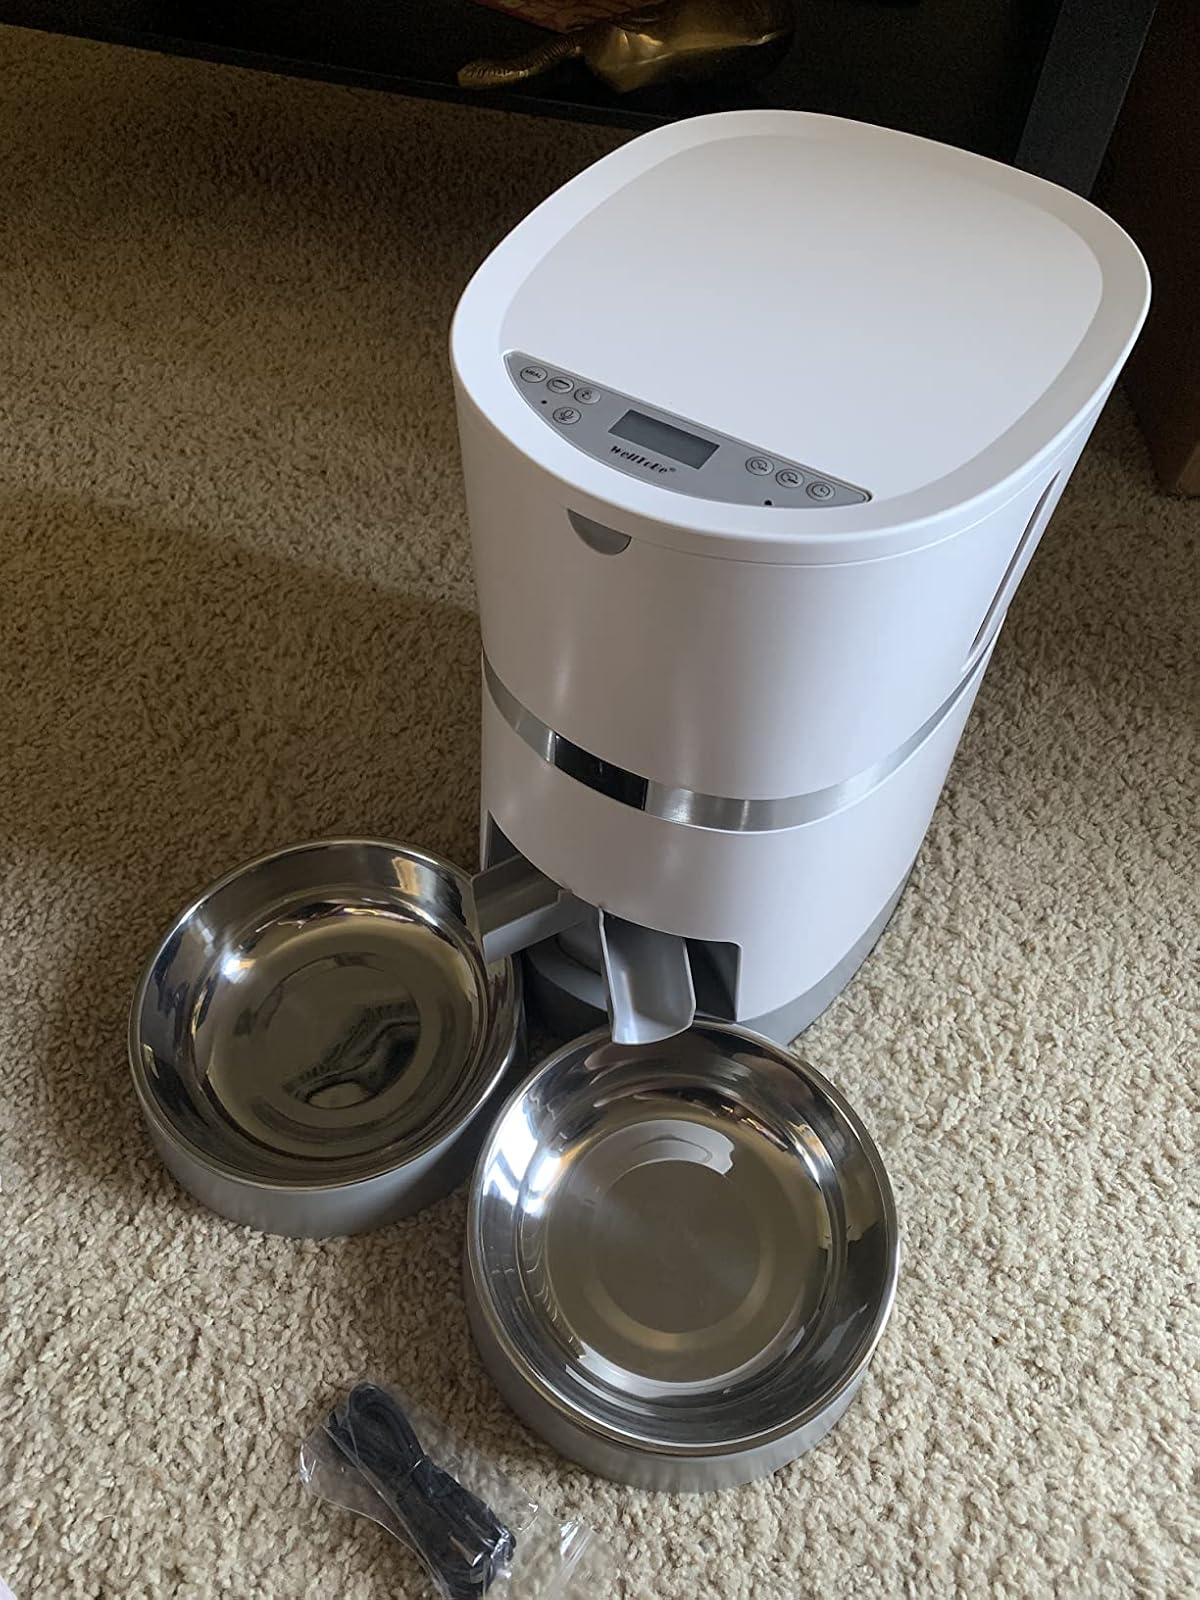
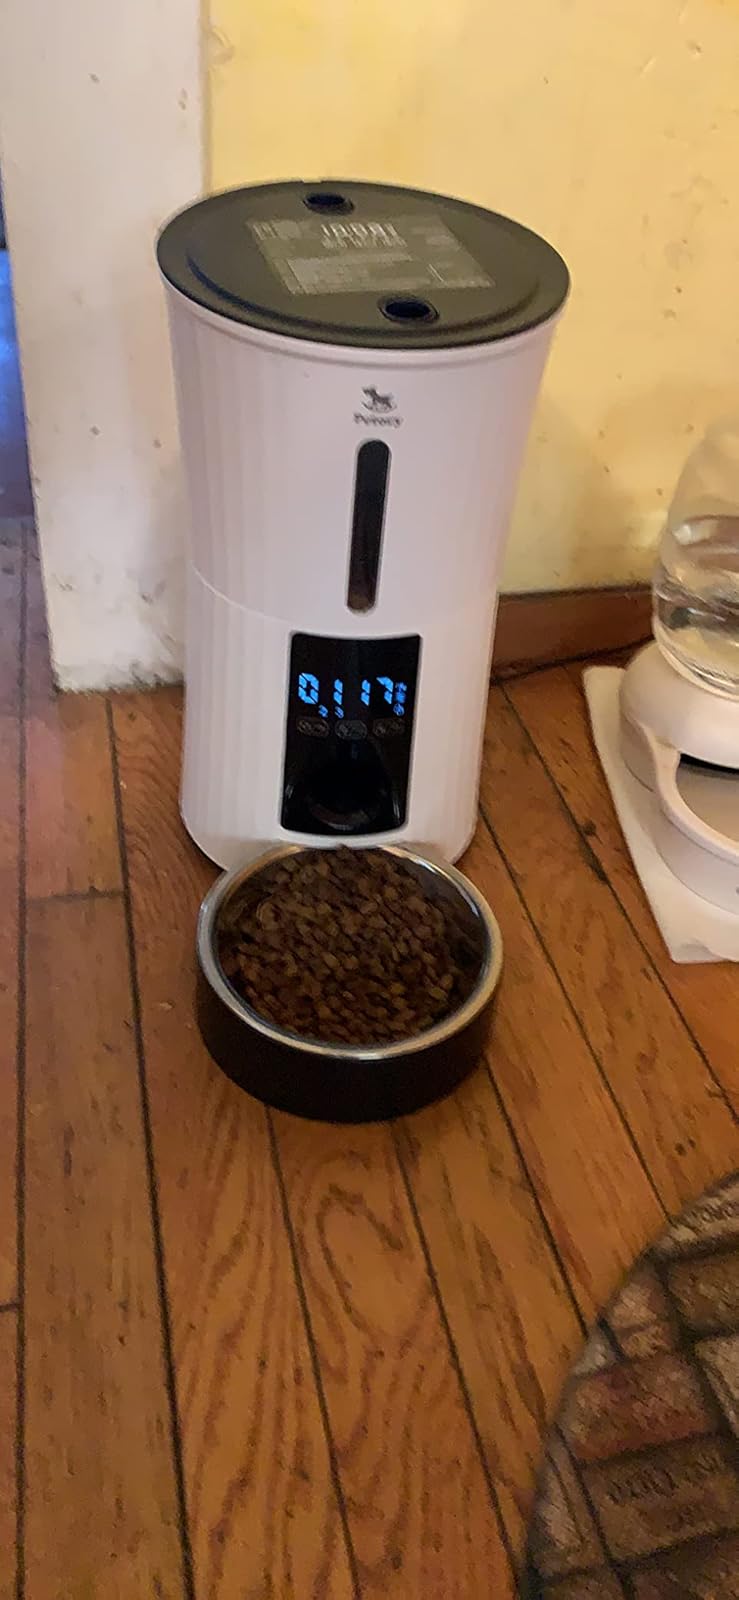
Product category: items_feeder
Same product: no